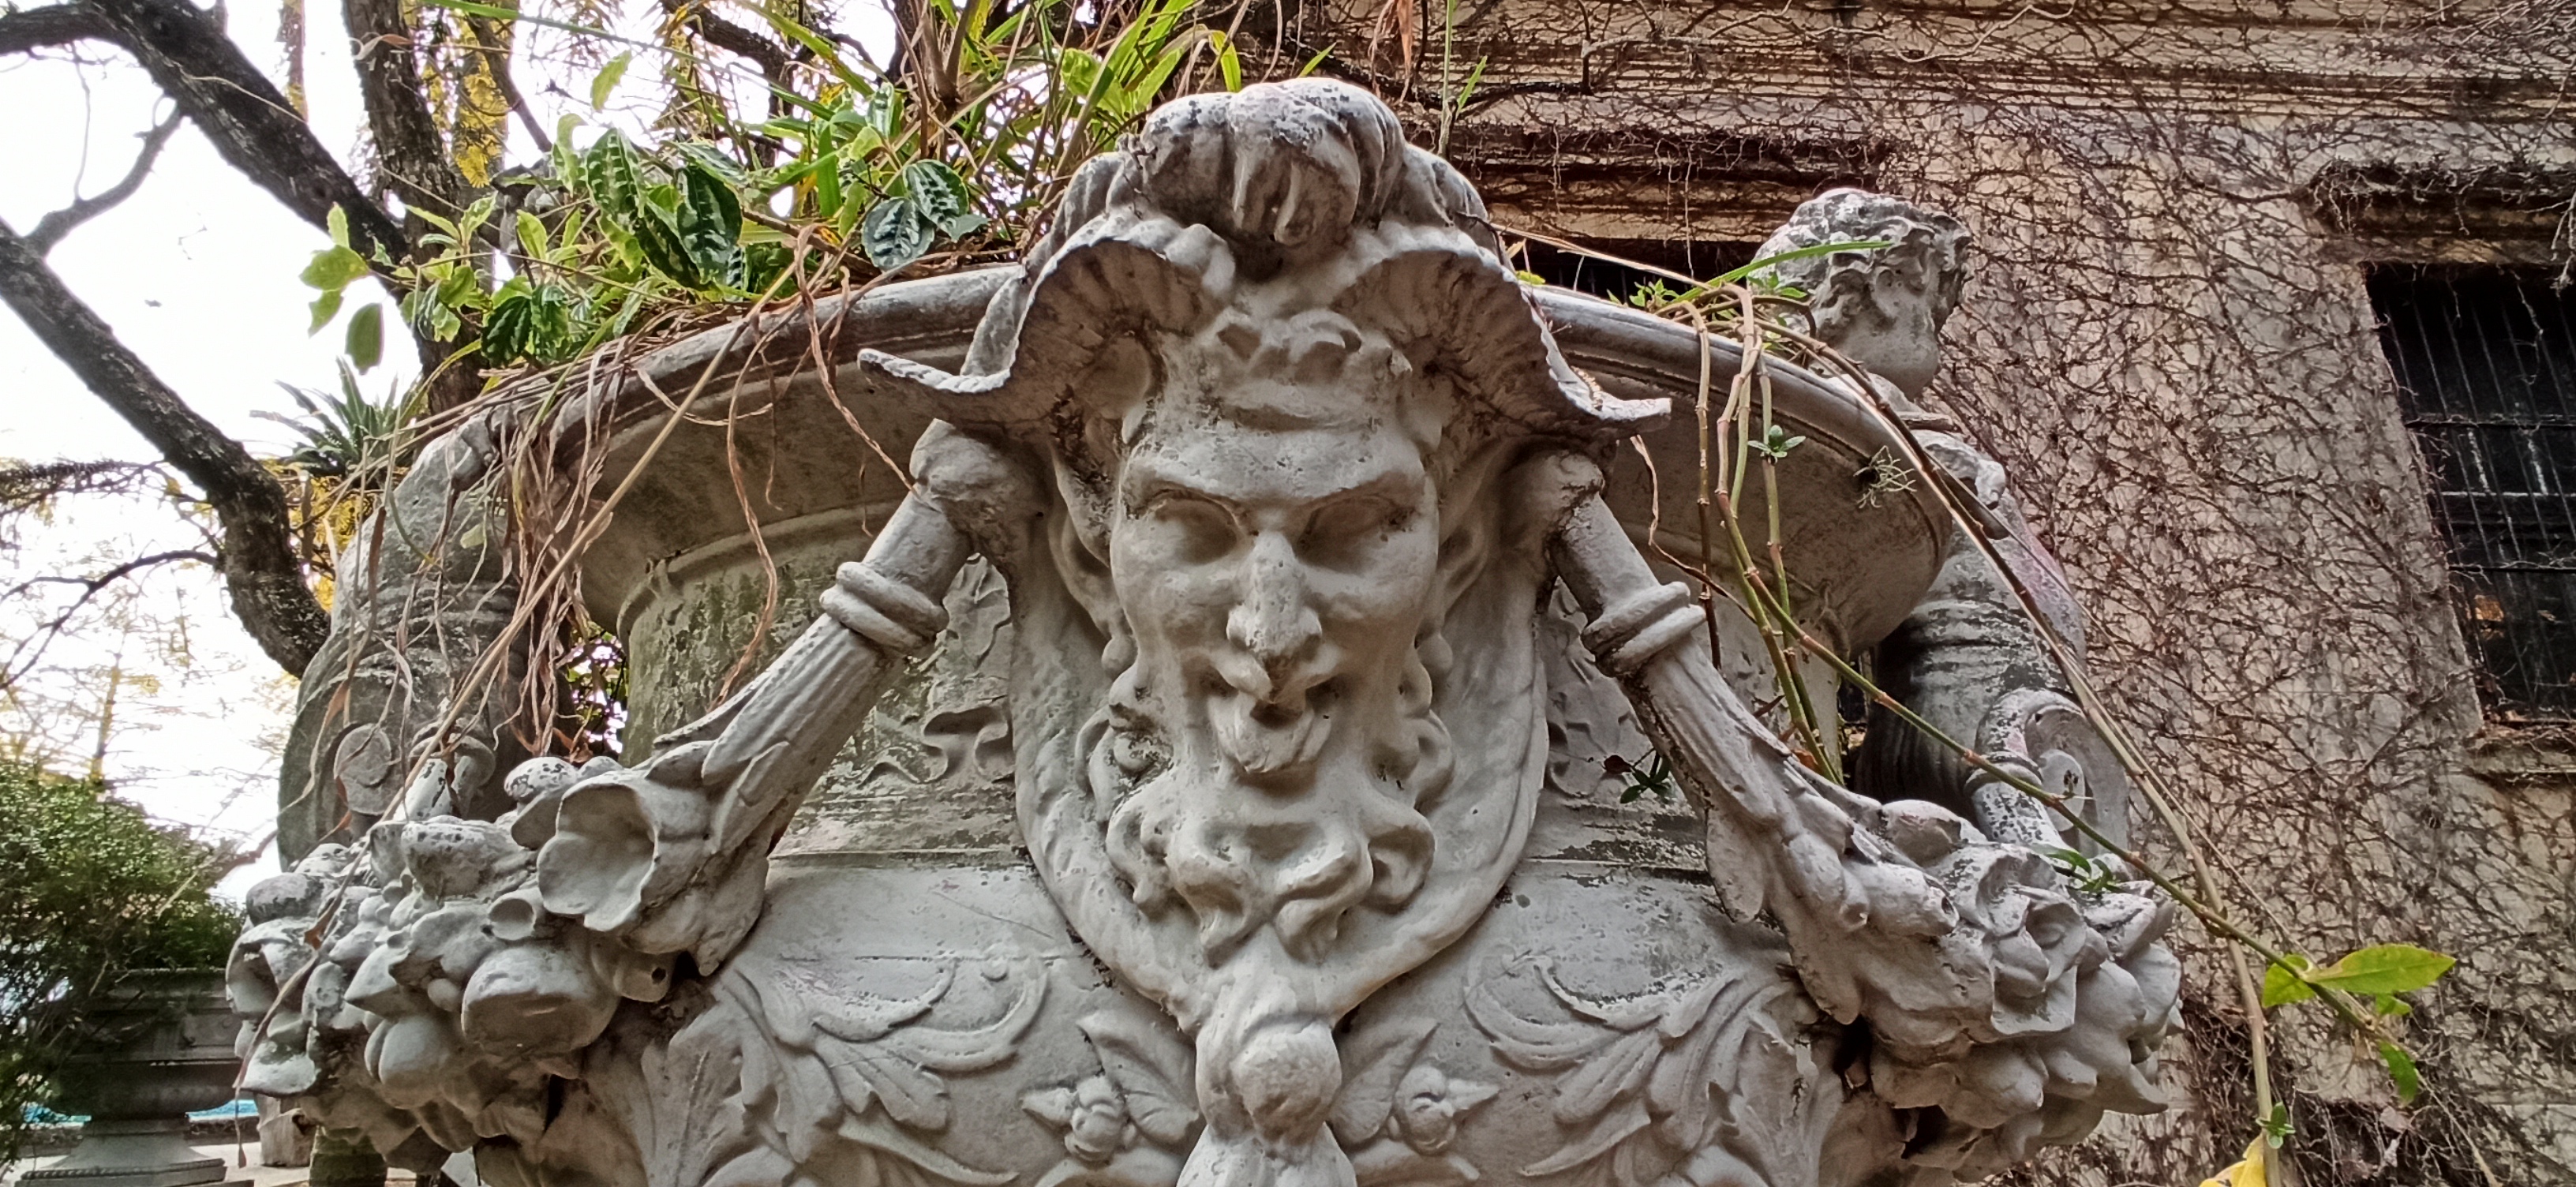
demonio, otono, jardin, detalle, jarron, estacion, primavera, parque, escultura, forehead, hair, cheek, head, chin, eye, mouth, sculpture, statue, temple, jaw, smile, wood, plant, artifact, art, monument, trunk, tree, classical sculpture, facade, relief, carving, chest, visual arts, close up, mythology, ancient history, stone carving, lawn ornament, history, historic site, nonbuilding structure, fictional character, metal, artwork, pattern, archaeological site, garden, rock